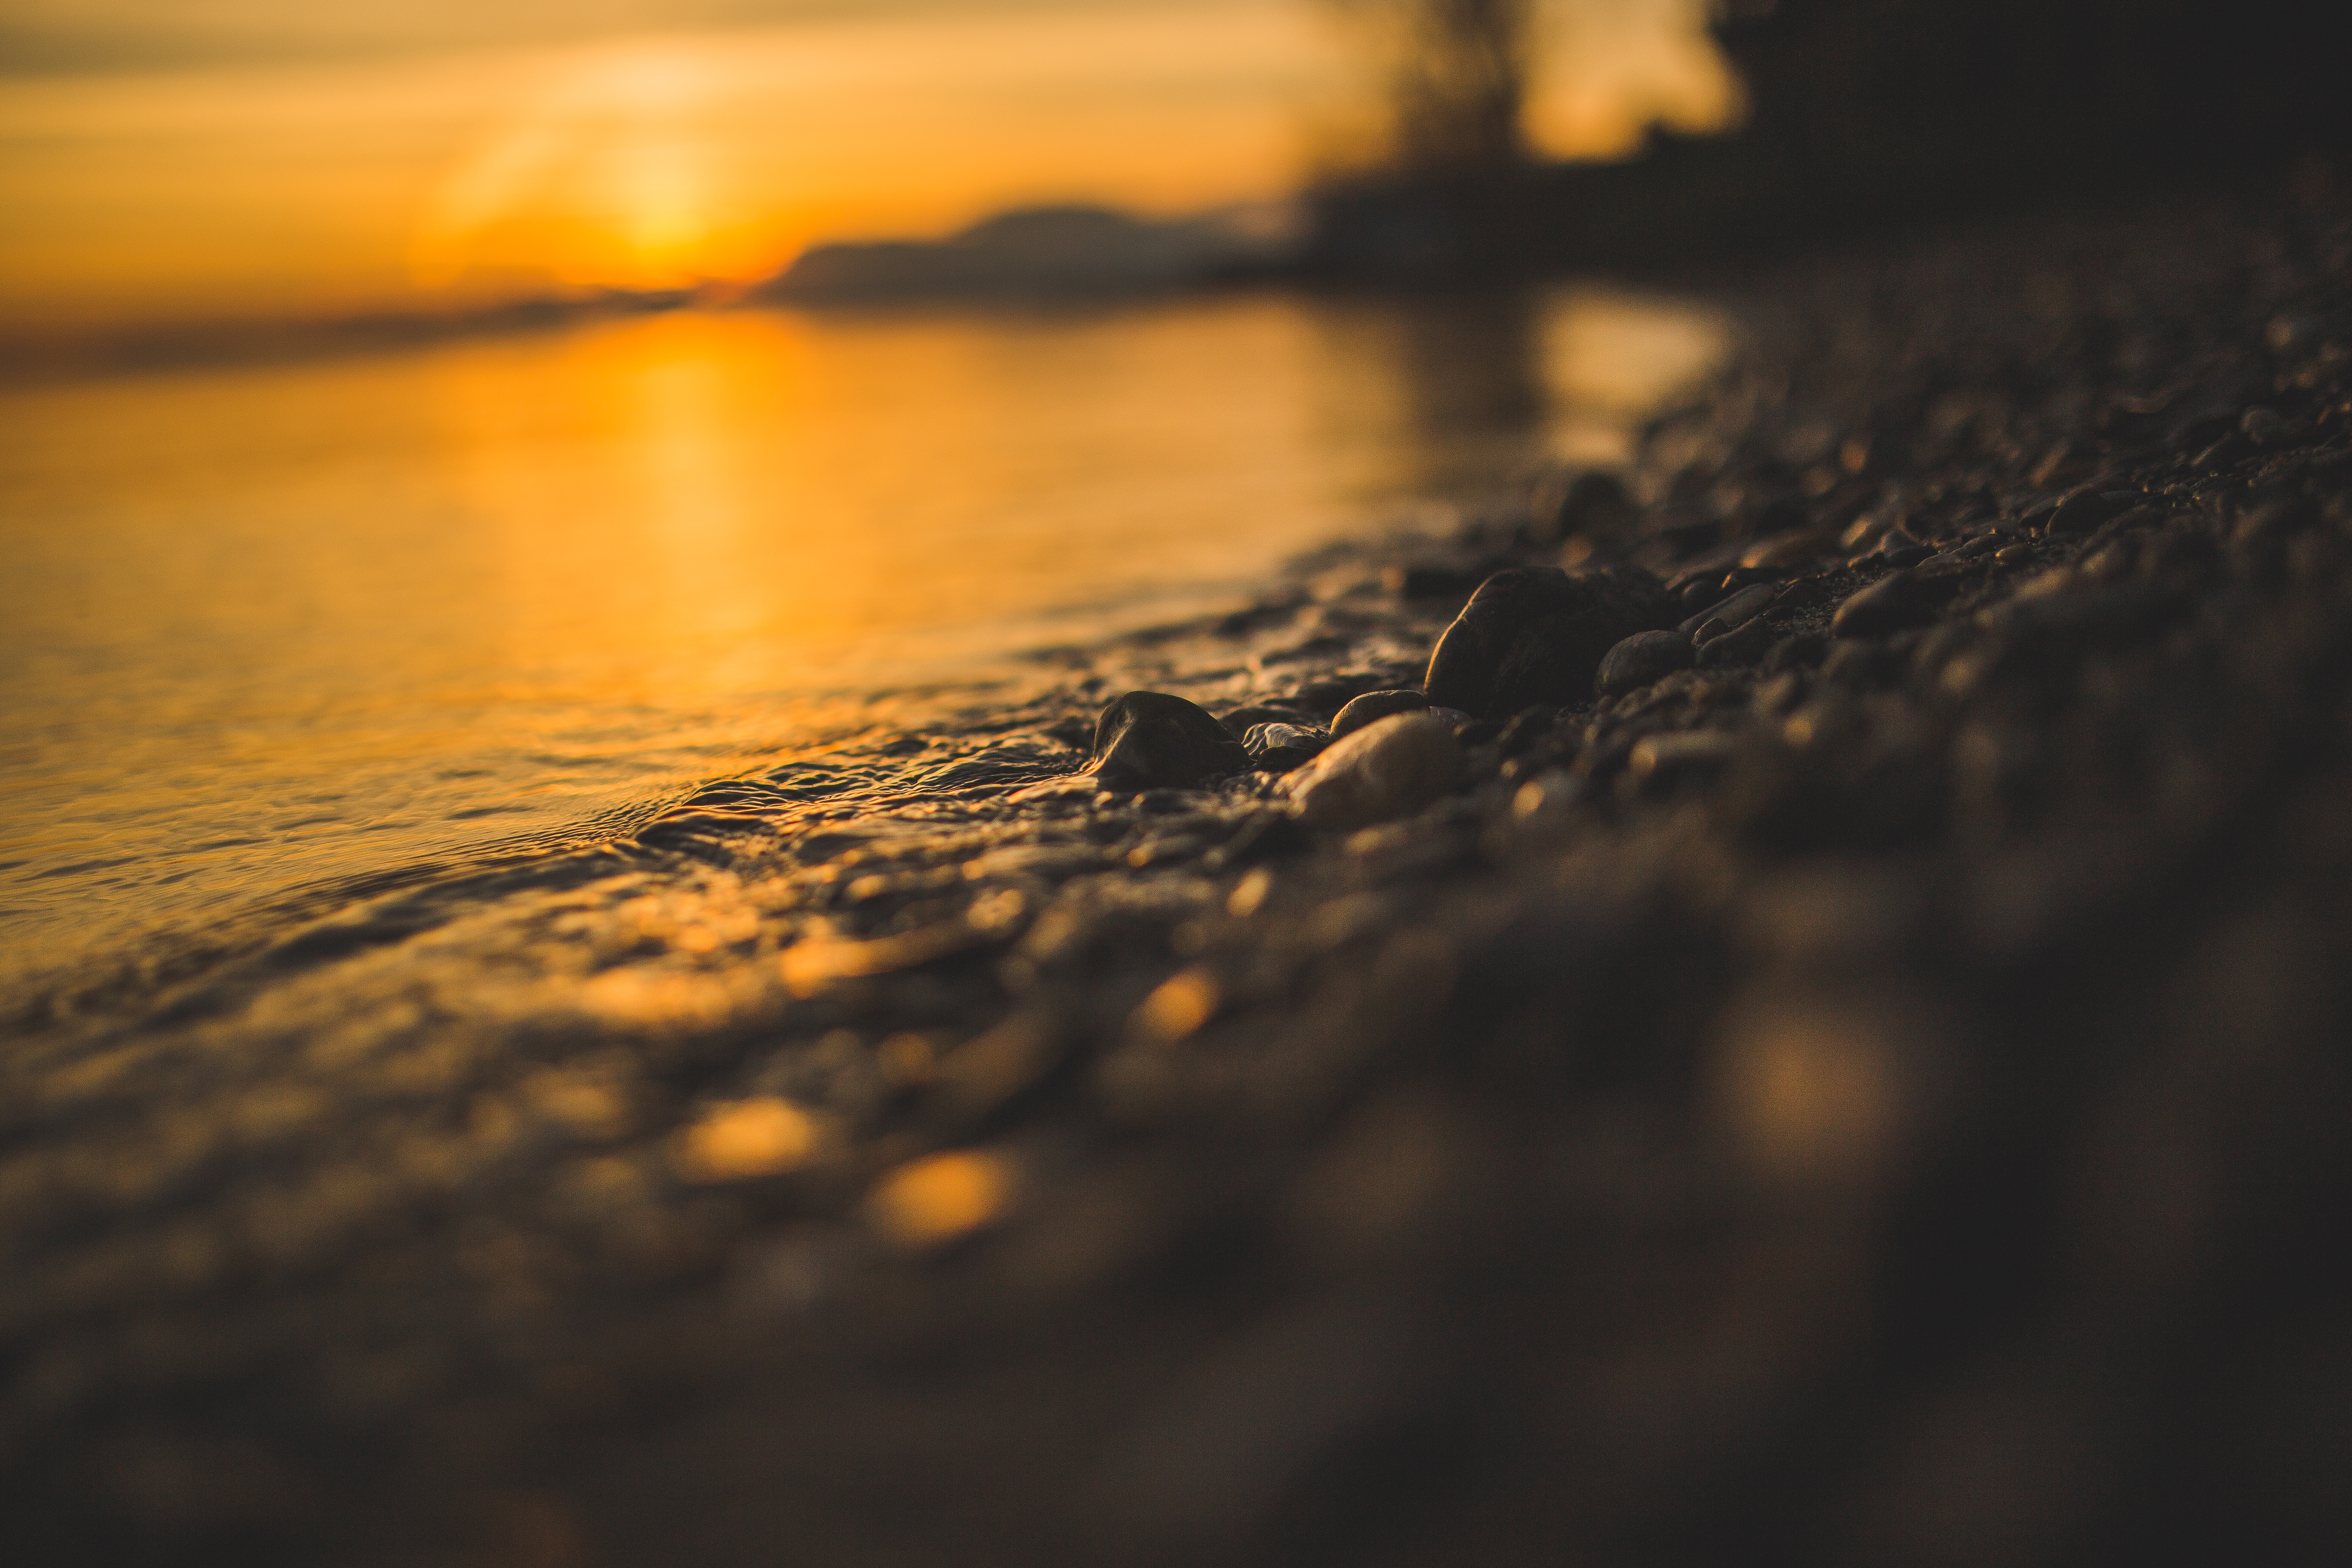
beach, sea, water, nature, sand, horizon, light, cloud, sun, sunrise, sunset, sunlight, morning, leaf, wave, lake, dawn, river, dusk, evening, reflection, darkness, close up, rocks, stones, pebbles, macro photography